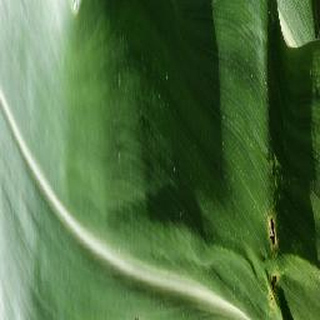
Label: healthy_corn